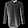
Label: Pullover